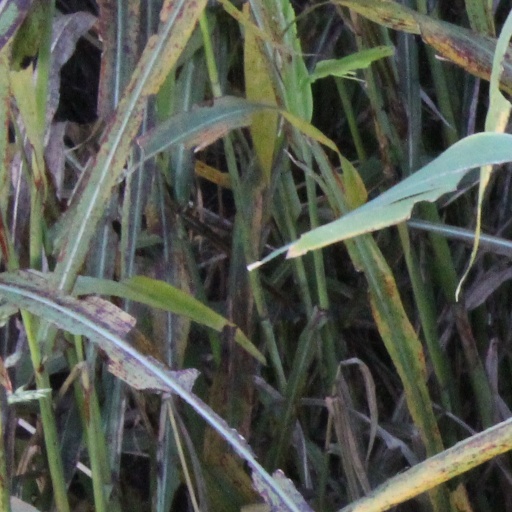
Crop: sorghum